Explorer 1

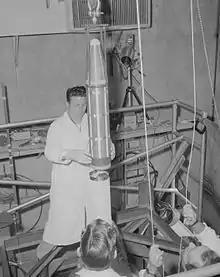
The satellite Explorer 1 is mated to its booster at LC-26.

Explorer 1 was designed and built by California Institute of Technology's JPL under the direction of Dr. William Hayward Pickering. It was the second satellite to carry a mission payload (Sputnik 2 was the first).